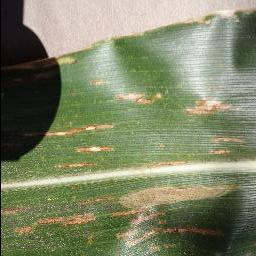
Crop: corn
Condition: (maize)_cercospora_spot_gray_spot